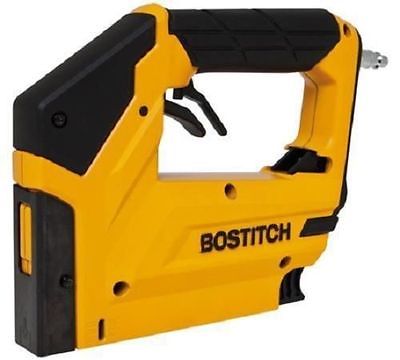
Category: stapler